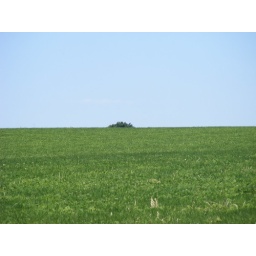
The tree wouldn't come out from over the hill despite knowing it had been beaten at hide and seek...